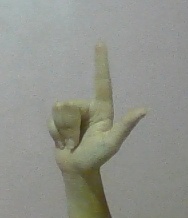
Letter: laam